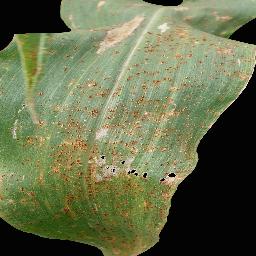
Label: Corn_(Maize)___Common_Rust